Joseph Kost

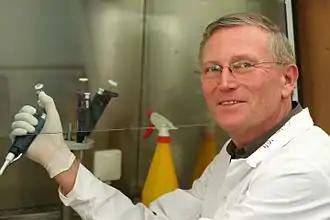
Prof. Joseph Kost

At the Ben-Gurion University of the Negev, Kost was the Head of the Center for Biomedical Engineering 1988-1993, and Head of the Program for Biotechnology Engineering from 1993 to 1995. These have been major centers for bioengineering research at the Ben-Gurion University. Head of the Department of Chemical Engineering 2010-2011 and since 2011 Dean of the Faculty of Engineering Sciences (11 Engineering Departments 5 Units 190 Professors and more than 5000 students)